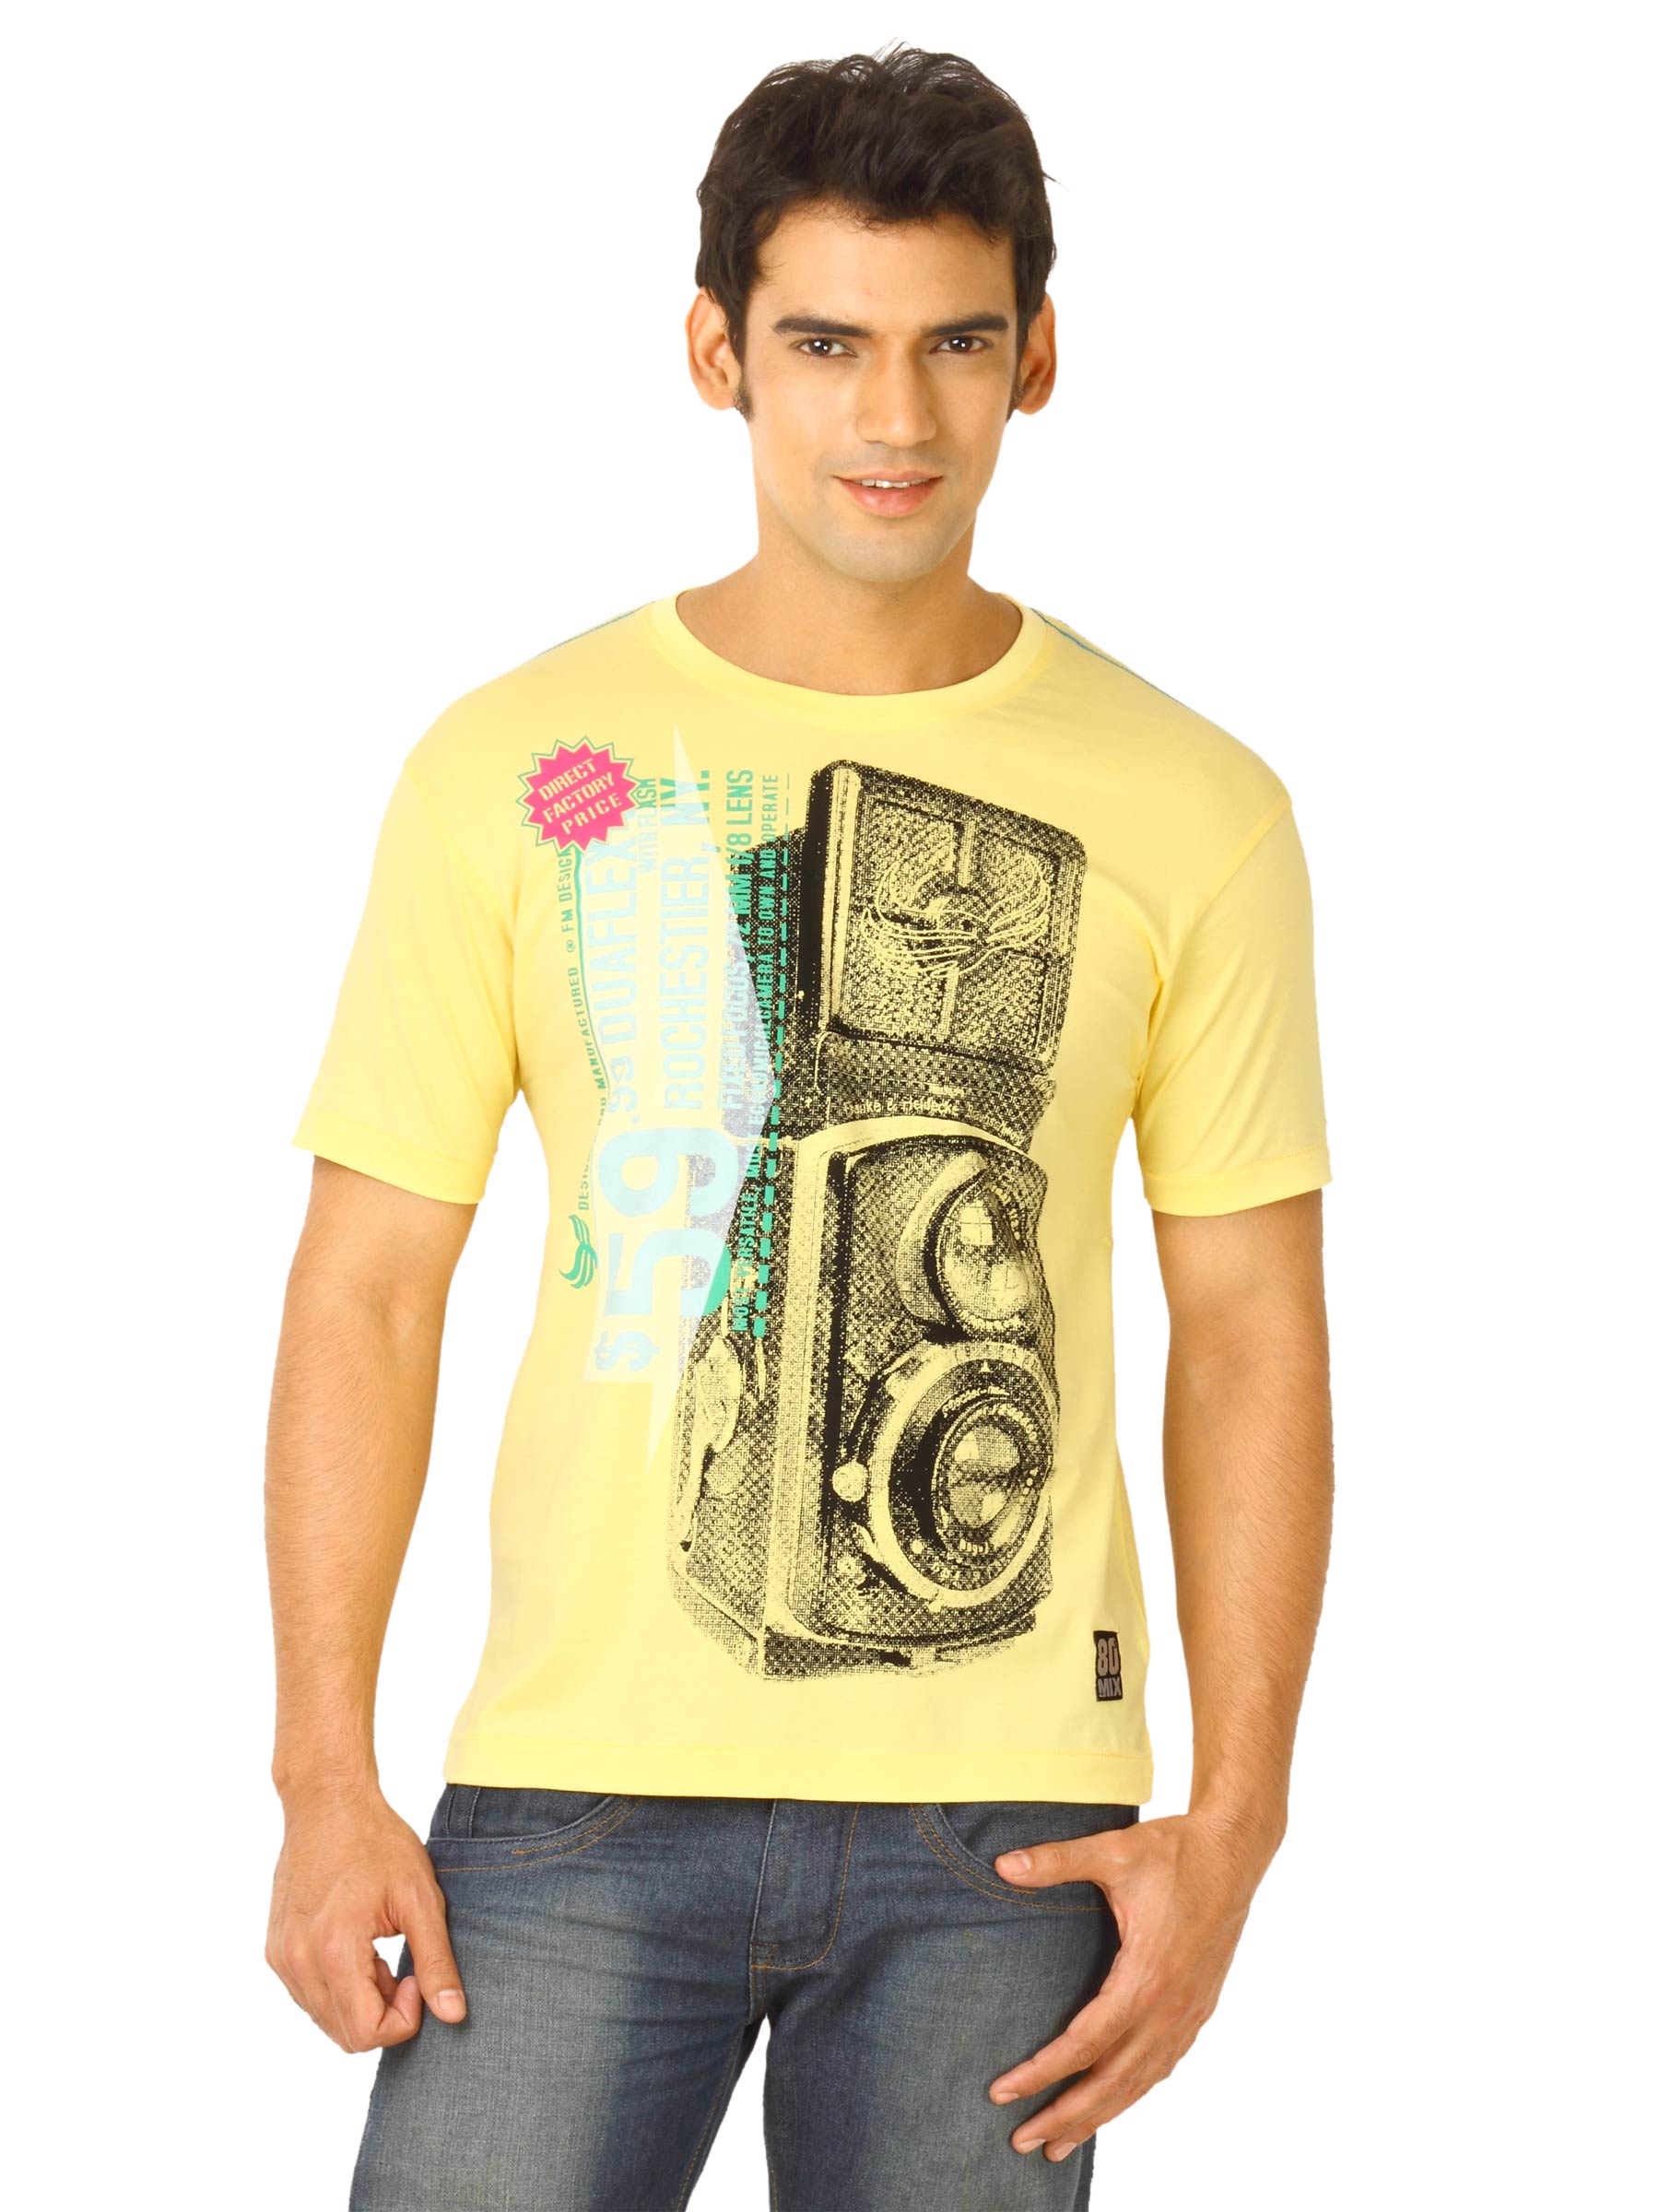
Flying Machine Men Gloden Haze Yellow Tshirts
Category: Apparel / Topwear / Tshirts
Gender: Men
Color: Yellow
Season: Fall 2011
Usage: Casual